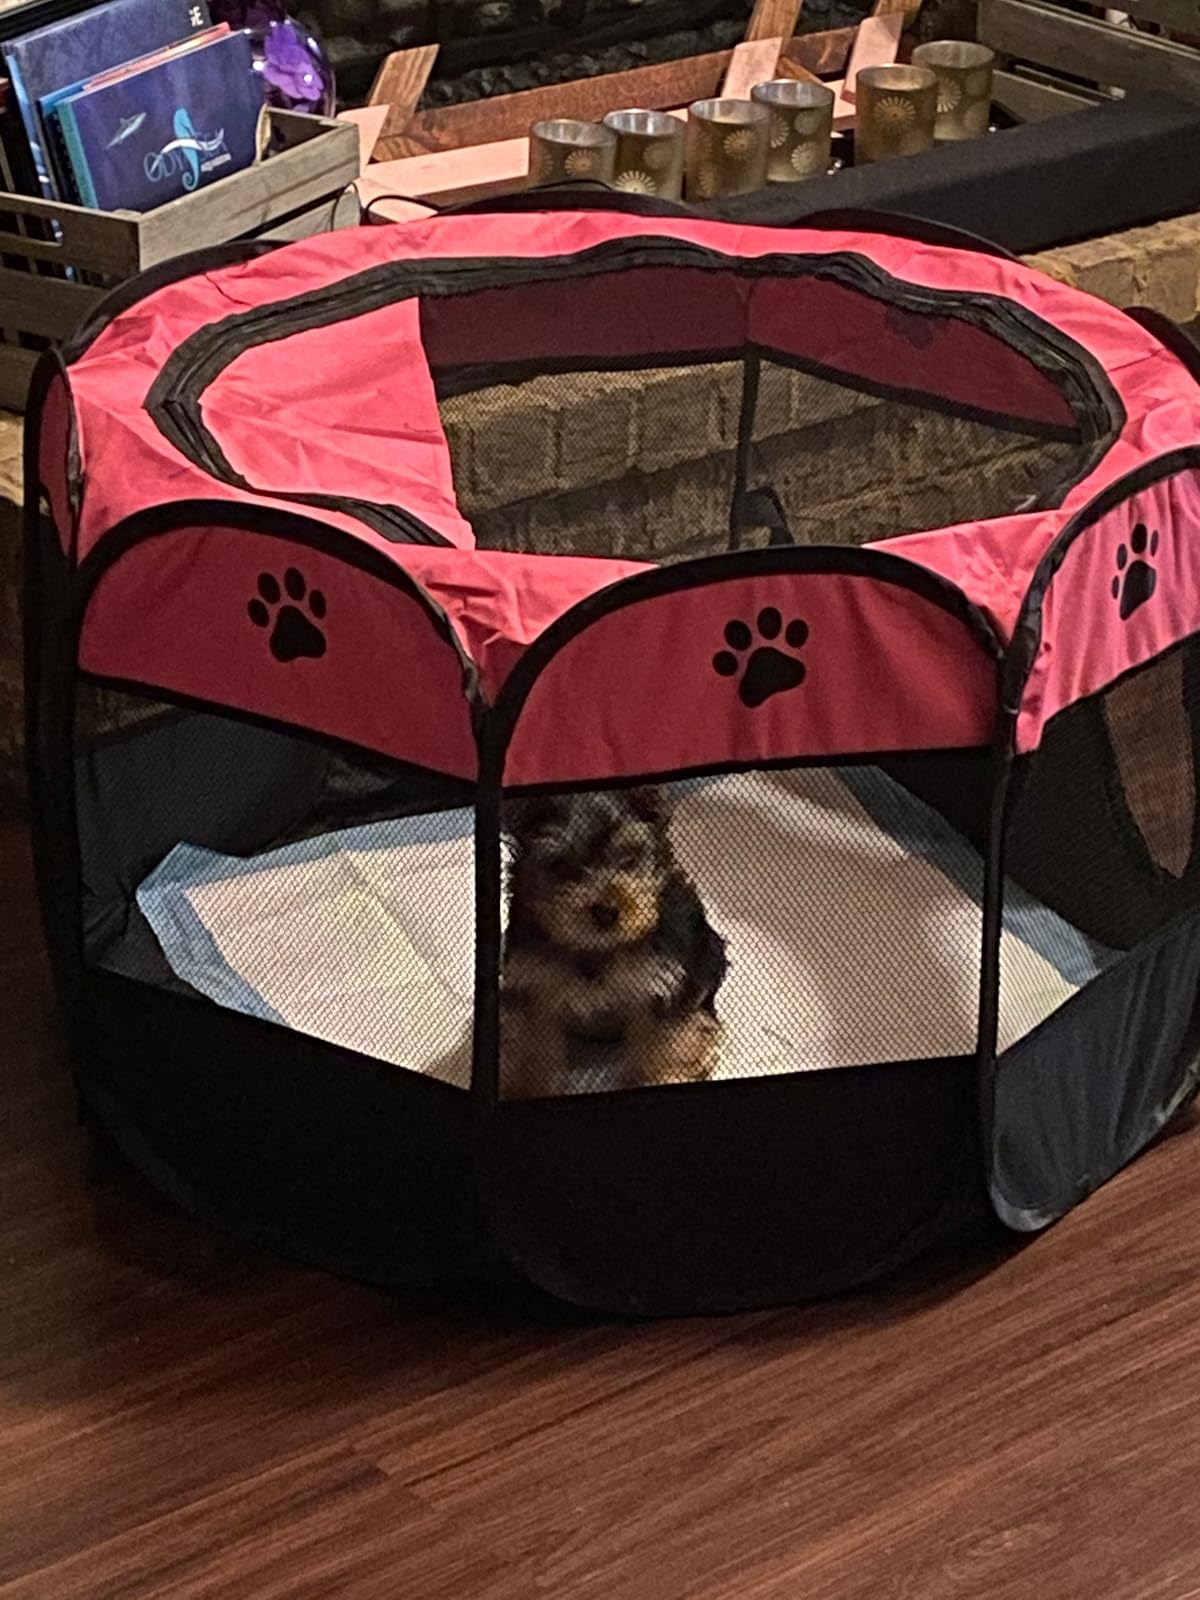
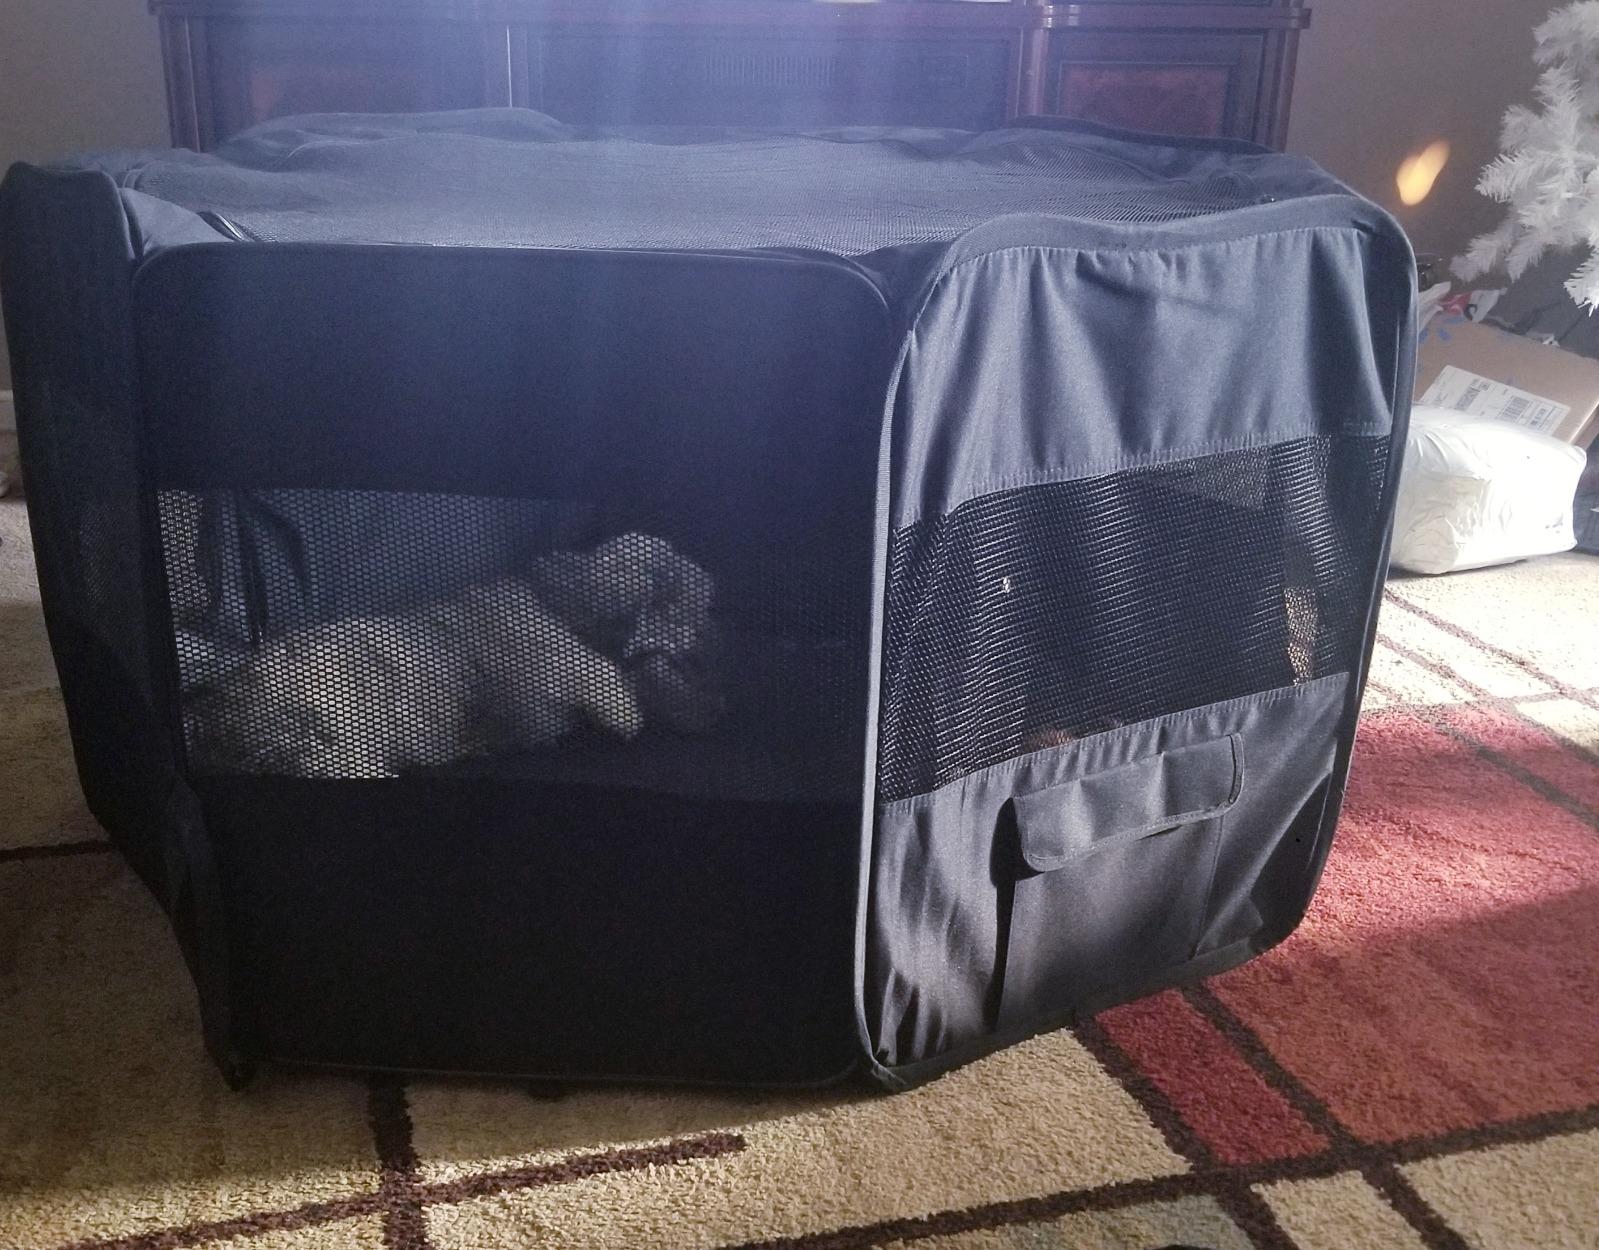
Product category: items_kennel
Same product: no